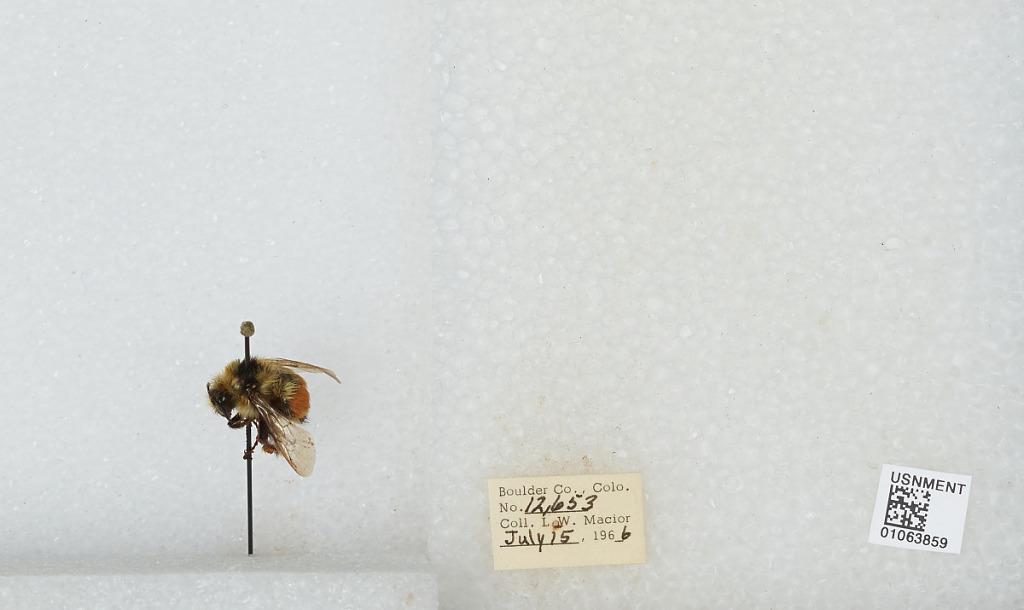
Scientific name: Bombus (Pyrobombus) bifarius Cresson
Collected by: L. Macior
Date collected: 1966-7-15
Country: United States
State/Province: Colorado
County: Boulder
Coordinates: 40.0275, -105.252